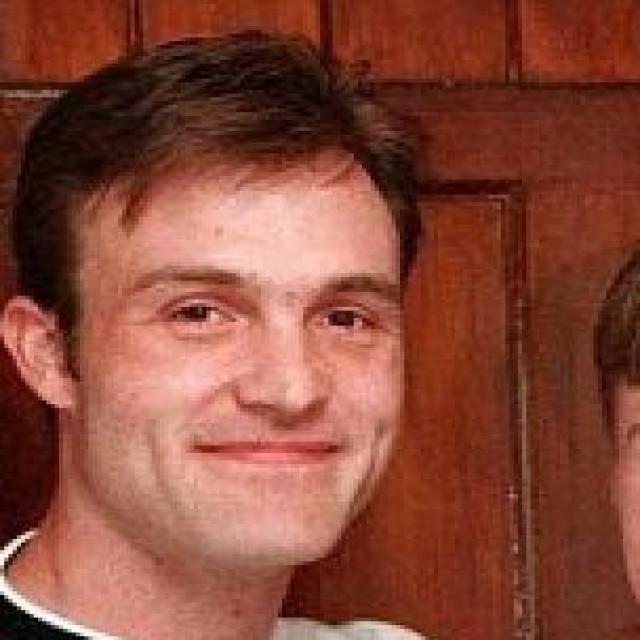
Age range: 21-44